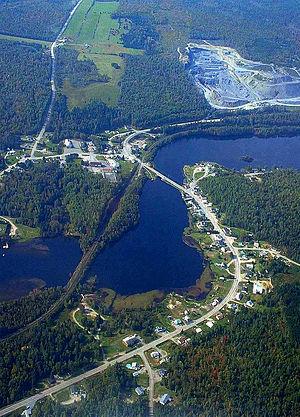
Vue aérienne du village de Saint-Marc-du-Lac-Long, au Témiscouata (Québec), avec en arrière-plan, la carrière d'ardoise de Glendyne, principal employeur de la municipalité
Saint-Marc-du-Lac-Long est une paroisse dans la municipalité régionale de comté du Témiscouata au Québec, située dans la région administrative du Bas-Saint-Laurent.
La route 289, appelée aussi route des Frontières, est une route régionale québécoise située sur la rive sud du fleuve Saint-Laurent. Elle dessert la région administrative du Bas-Saint-Laurent.